Manicule

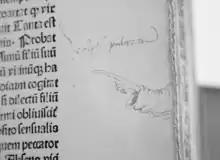
Manicule from the fifteenth century

For most of its history, the mark has been inconsistently referred to by a variety of names. William H. Sherman, in the first dedicated study of the mark, uses the term "manicule" (from the Latin root "manicula", meaning "little hand"), but also identifies 14 further names which he records as having been used: